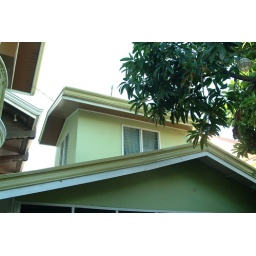
maid's quarter: underneath is our dirty kitchen